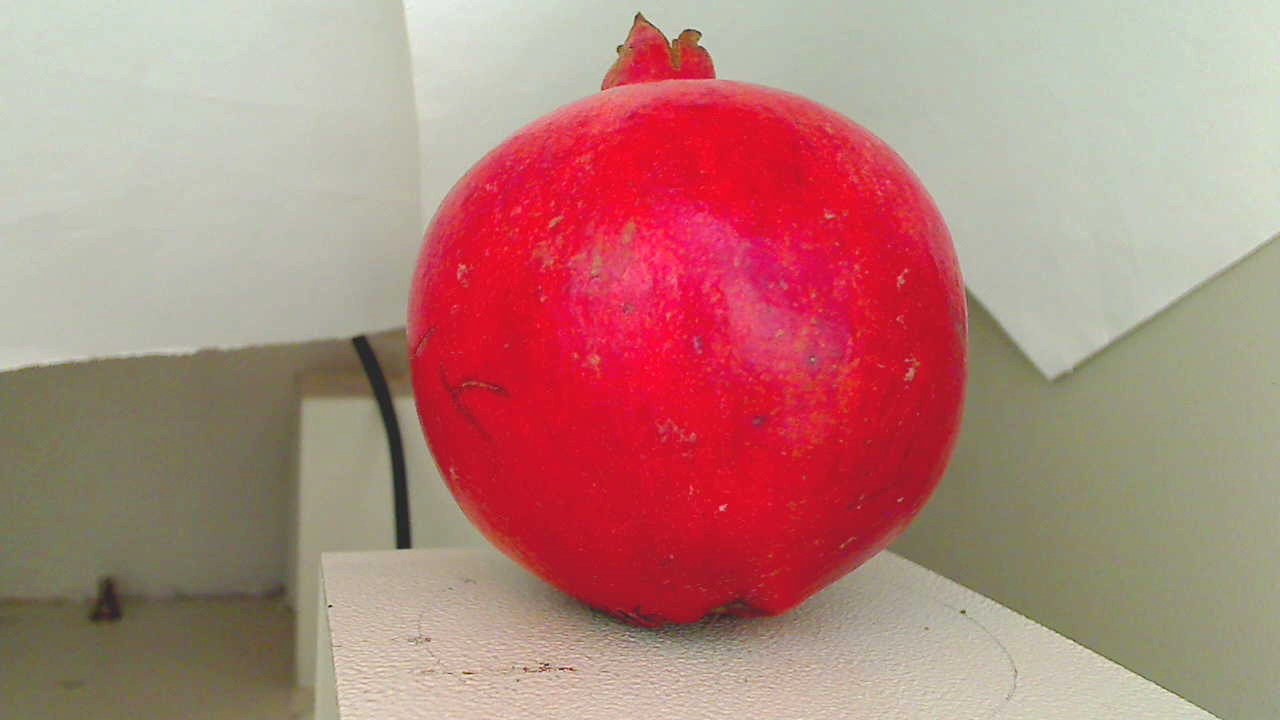
Grade: grade-2
Quality: quality-2